Paris Saint-Germain FC ownership and finances

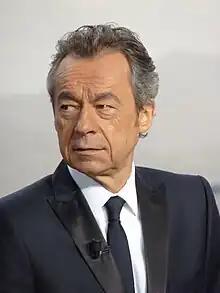
Michel Denisot, famous club president from the 1990s.

Eager to revive interest in Ligue 1 and lure more subscribers, French premium television channel Canal+ bought PSG in May 1991. Canal+ paid off the club's debt and saved it from bankruptcy. Televised games became PSG's main source of income during a decade in which TV rights skyrocketed. As a result, PSG became one of the richest clubs in France. The club's budget went from 90 to 120 million francs and star signings like Valdo, David Ginola, George Weah, Raí and Youri Djorkaeff ensured several trophies between 1993 and 1998.